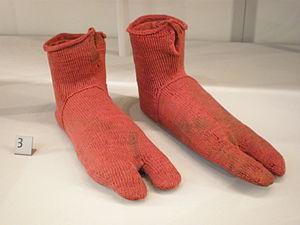
"Le Nalebinding est une technique de création de textile ancêtre du tricot et du crochet. En anglais, le nalebinding se traduit par ""knotless netting,"" ""knotless knitting,"" ou ""single needle knitting,"". Cette technique est différente du crochet : elle implique de passer toute la longueur du fil travaillé dans chaque boucle, contrairement au crochet qui permet de former des boucles sans qu'il n'y ait de bout libre. Le nalebinding diffère également du tricot car il implique que les boucles soient formées au fur et à mesure du travail, contrairement au tricot qui nécessite le travail d'une rangée de mailles sur une aiguille. Les pièces archéologiques de nalebinding sont cependant difficiles à distinguer des pièces de tricot.